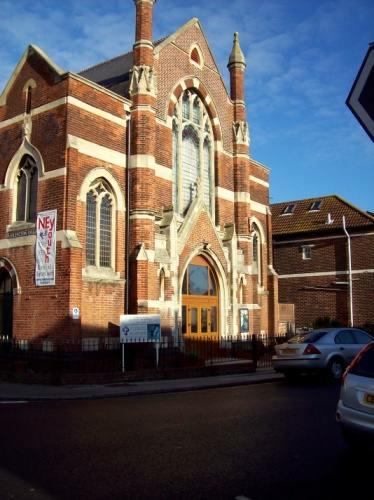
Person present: No